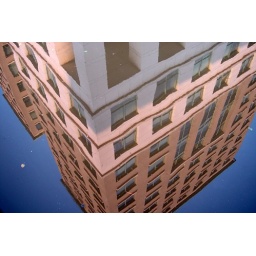
Reflection of my office building in the water surrounding it